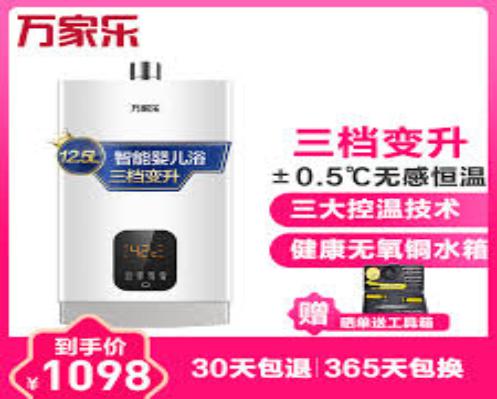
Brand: macro
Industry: Necessities